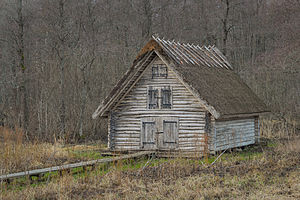
Matsalu Nationalpark / Galleri
Matsalu Nationalpark er et naturreservat og nationalpark beliggende i amtet Läänemaa i Estland. Matsalu Nationalpark spænder over et område på 486 km2, der består af Matsalubugten, Kasari-floddeltaet, landsbyen Matsalu og de omkringliggende områder.